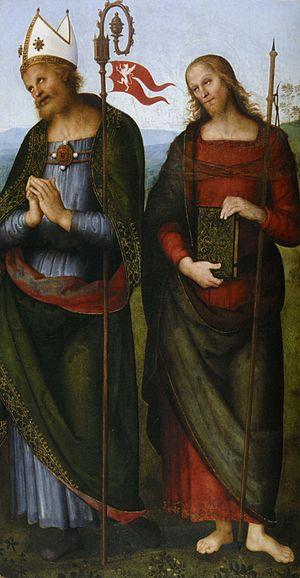
Le polyptyque de Sant'Agostino est une peinture religieuse du Pérugin, réalisée en deux étapes : une de 1502 à 1512 environ, et une seconde de 1513 à 1523 environ ; des éléments nombreux, la plus grande partie est conservée à la Galerie nationale de l'Ombrie à Pérouse.
Saint Herculan et Saint Jacques le Majeur est une peinture religieuse du Pérugin, datant de 1502 - 1512 environ, et conservée au musée des Beaux-Arts de Lyon.